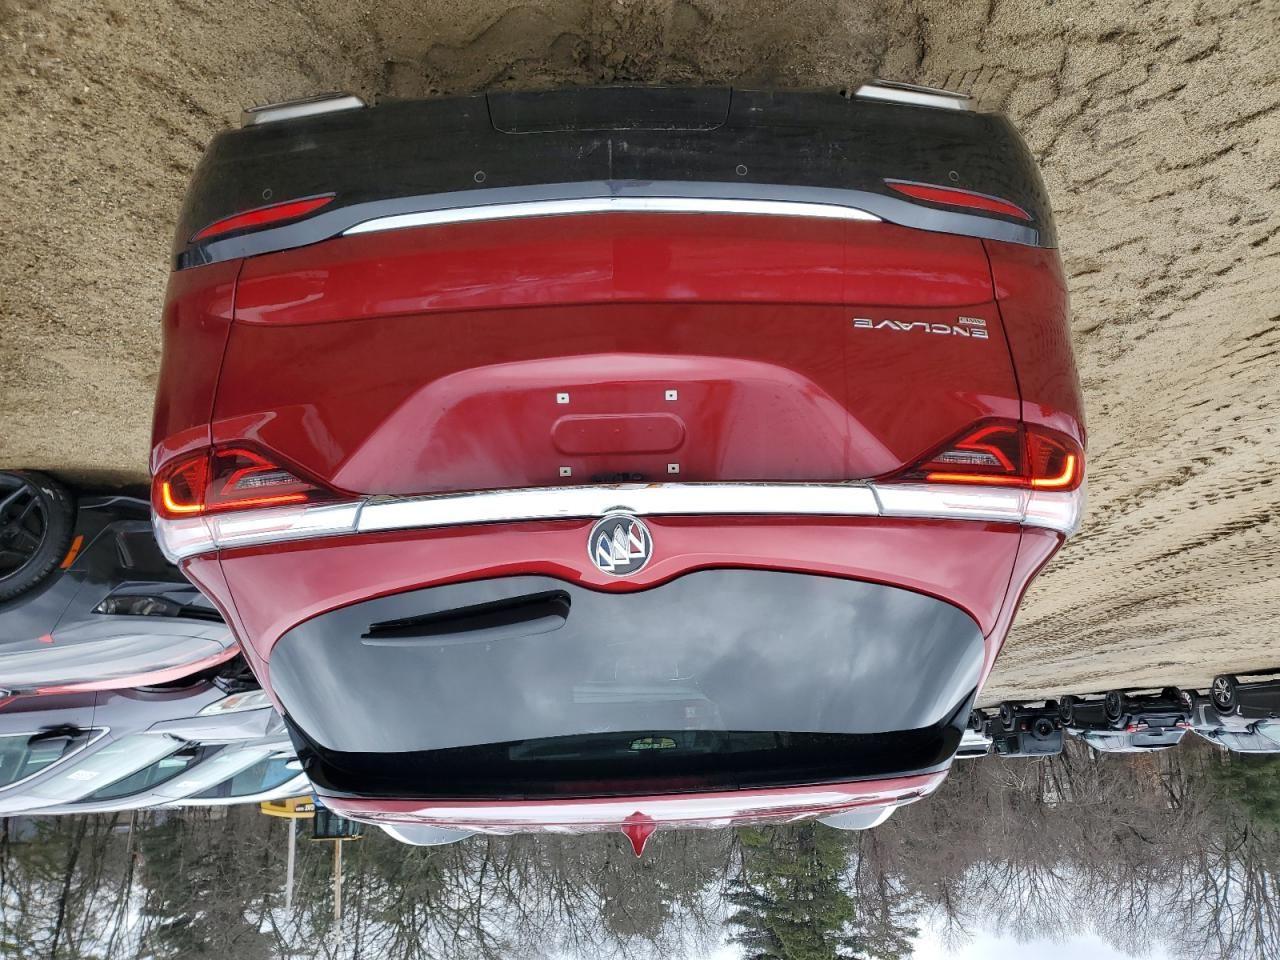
Aucun dommage détecté.
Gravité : aucun